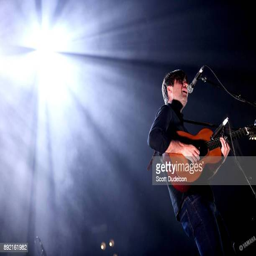
artist of the band performs onstage